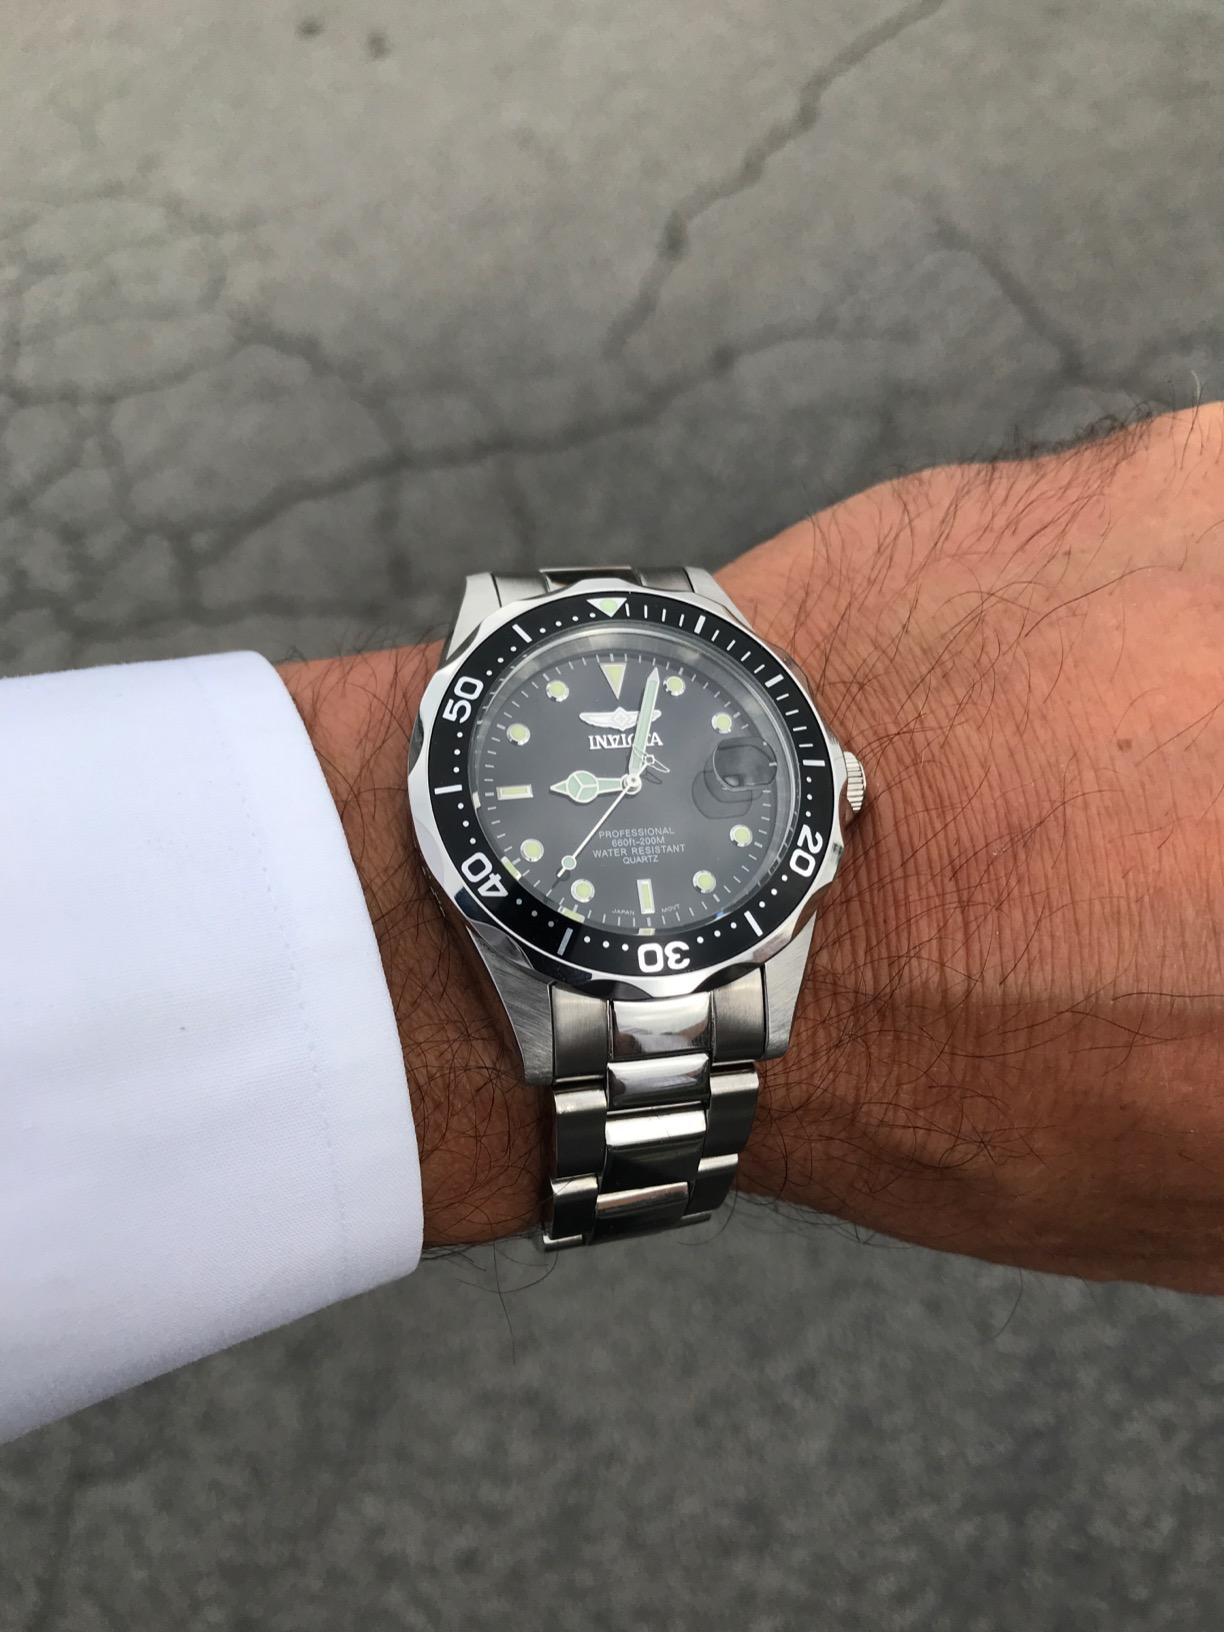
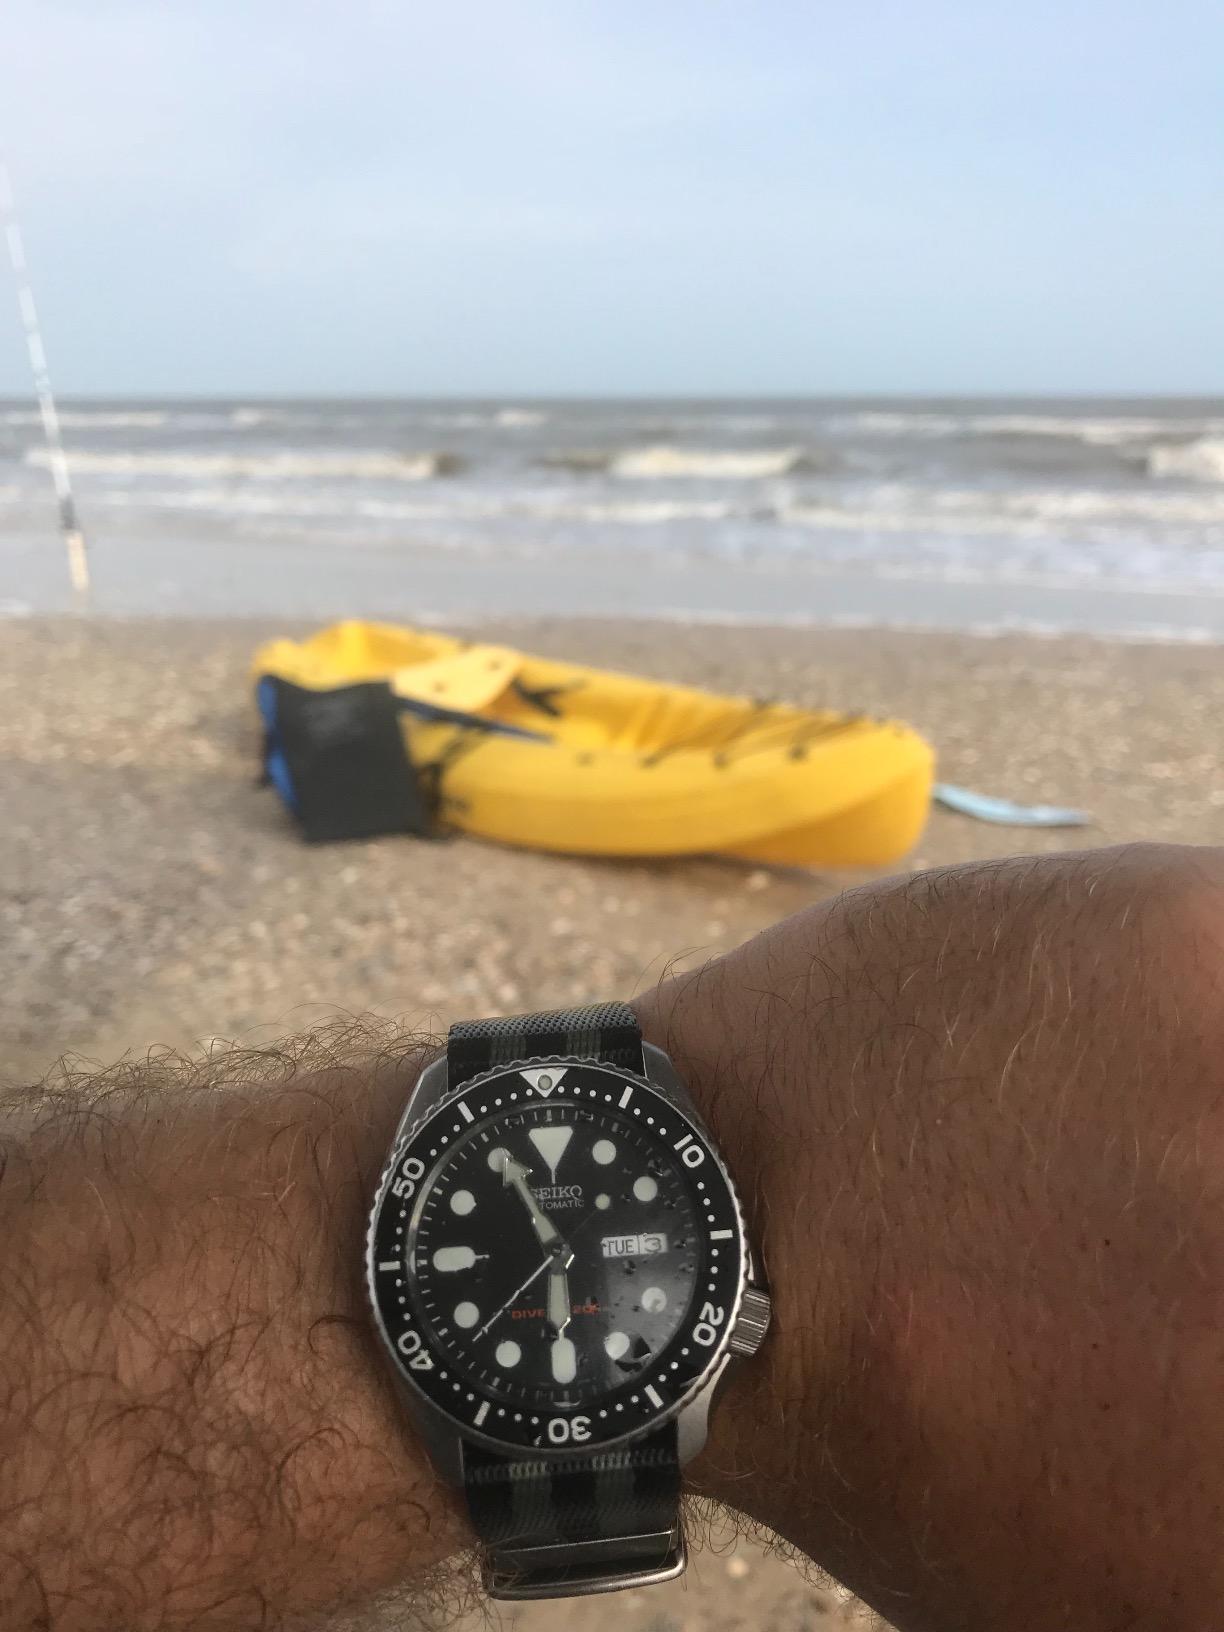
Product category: accessories_watch
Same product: no